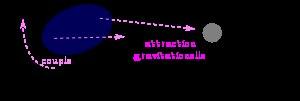
La période de rotation est soit la durée mise par un astre pour faire un tour sur lui-même, soit la durée au bout de laquelle une planète retrouve la même orientation par rapport à son étoile.